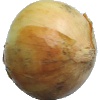
Label: white_onion